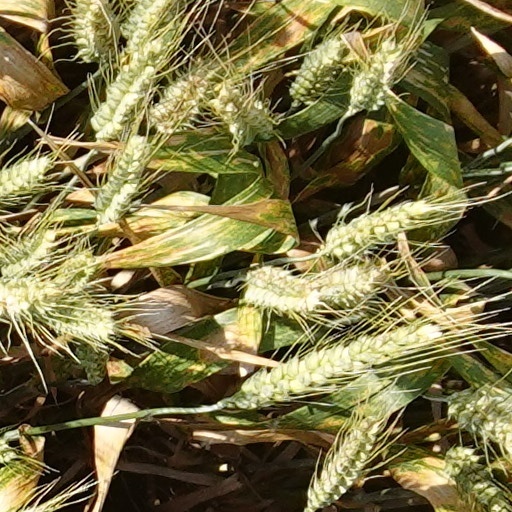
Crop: wheat